Plenary Councils of Baltimore

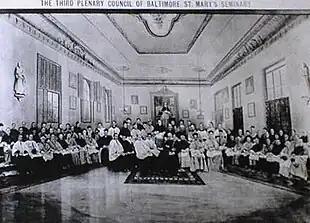
The Third Plenary Council of Baltimore (1884)

The Plenary Councils of Baltimore were three meetings of American Catholic bishops, archbishops and superiors of religious orders in the United States. The councils were held in 1852, 1866 and 1884 in Baltimore, Maryland.